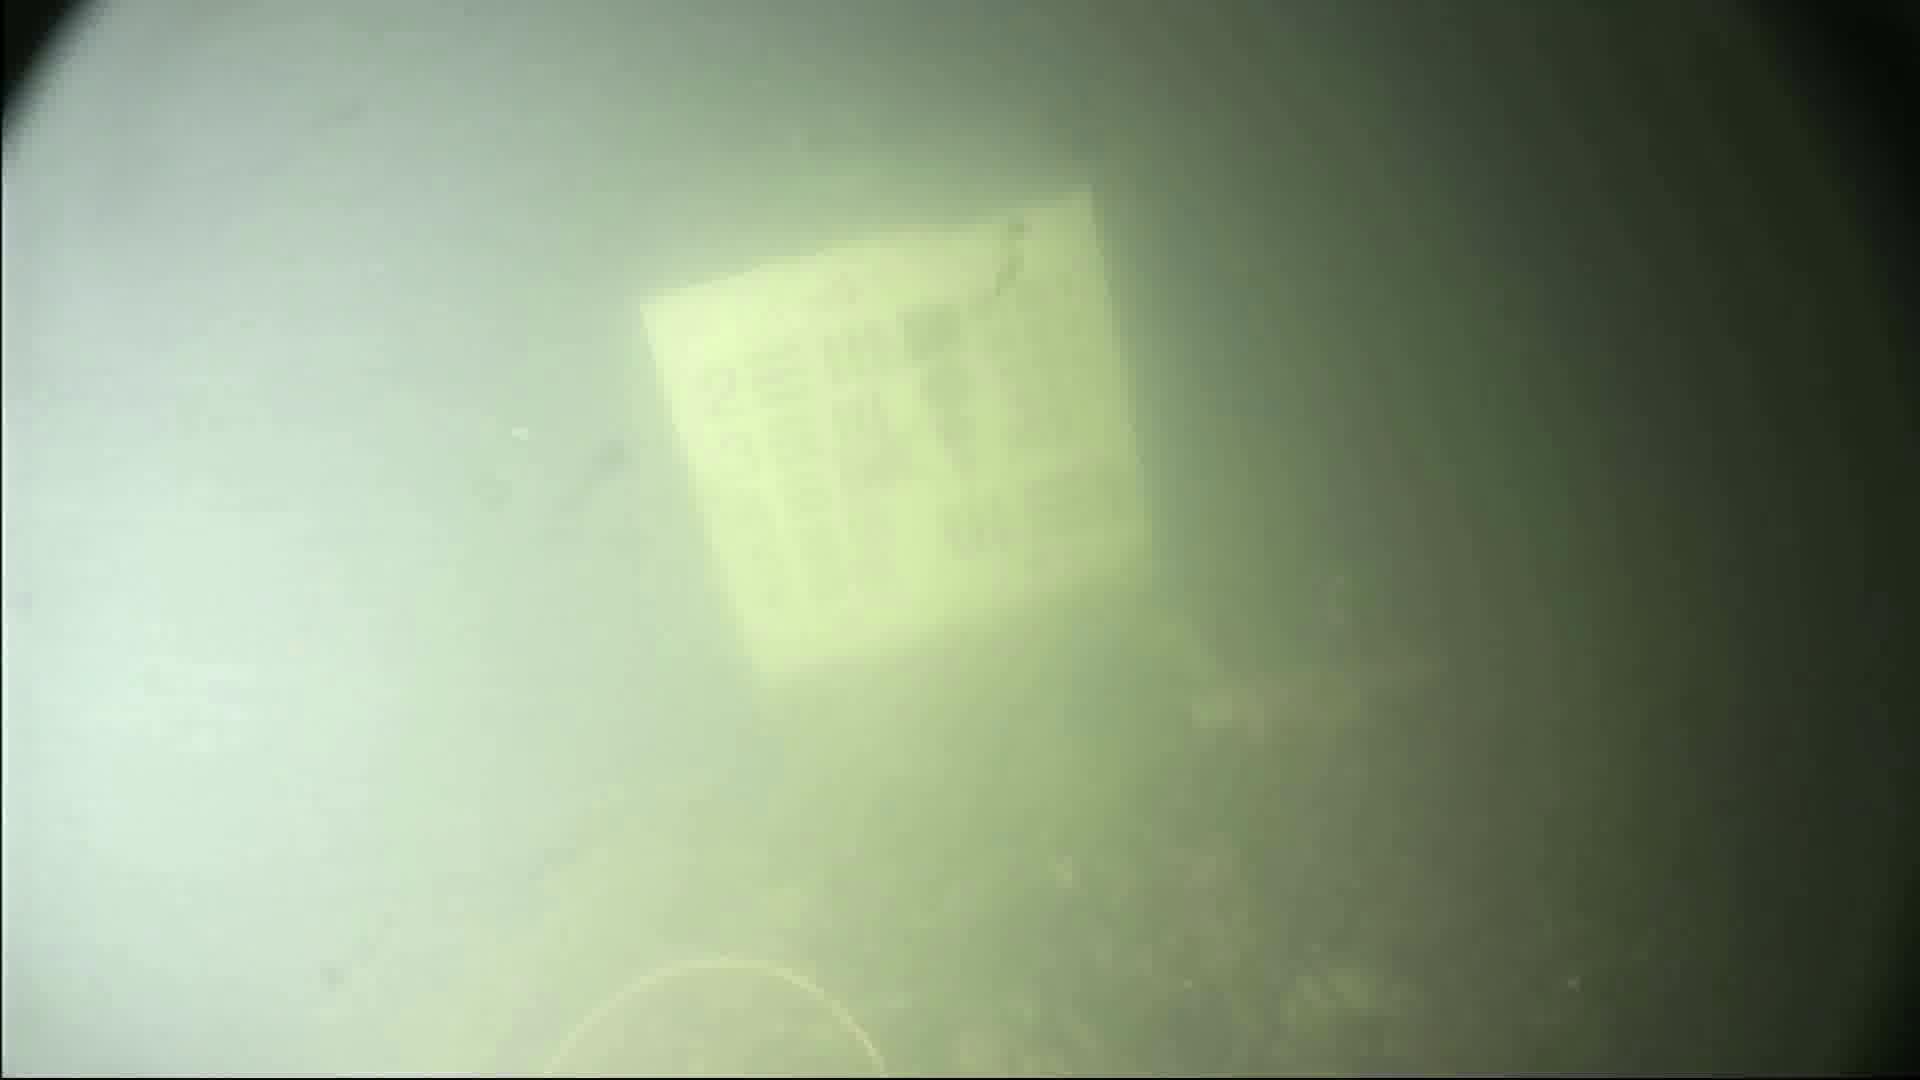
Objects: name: crab